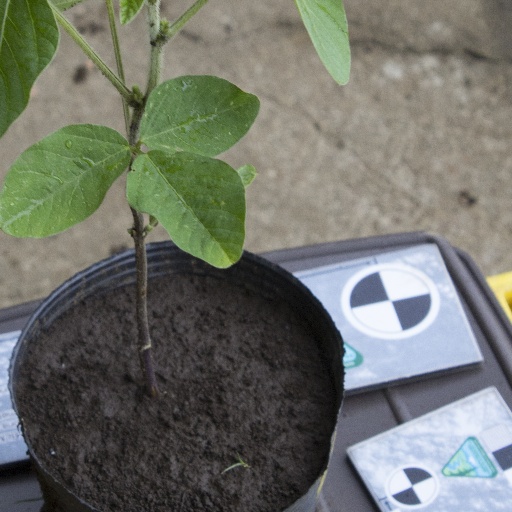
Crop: soybean